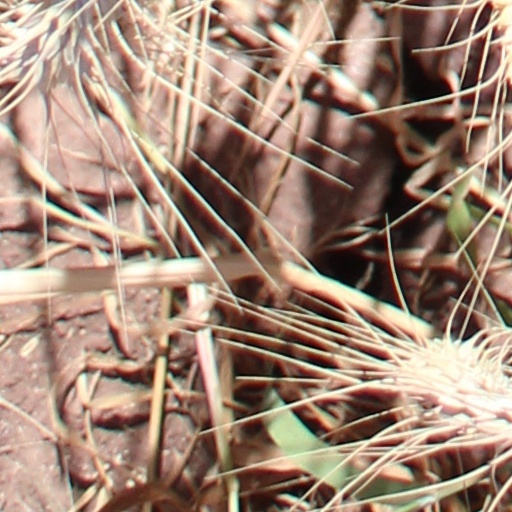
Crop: wheat